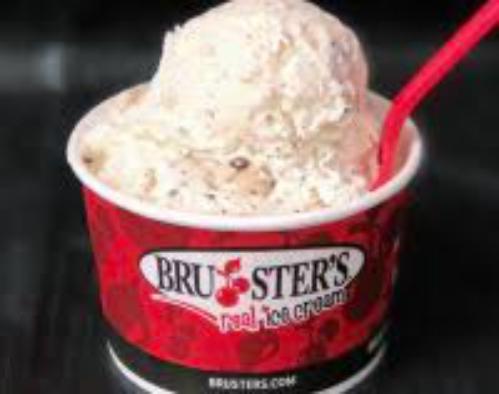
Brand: Bruster's Ice Cream
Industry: Food